Battle of the Trebia

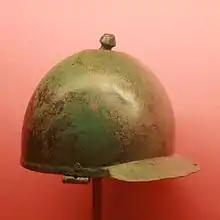

On sighting the Roman infantry the Carthaginian centre immediately charged and the javelin-men fled back through the ranks of their cavalry. A large mêlée ensued, with many cavalry dismounting to fight on foot and many of the Roman javelin-men reinforcing the fighting line. This continued indecisively until the Numidian cavalry swept round both ends of the line of battle and attacked the still disorganised , the small Roman cavalry reserve to which Scipio had attached himself, and the rear of the already engaged Roman cavalry, throwing them all into confusion and panic. The Romans broke and fled, with heavy casualties. Scipio was wounded and only saved from death or capture by his 16-year-old son, also named Publius Cornelius Scipio. That night Scipio broke camp and retreated over the Ticinus; the Carthaginians captured 600 of his rearguard the next day.